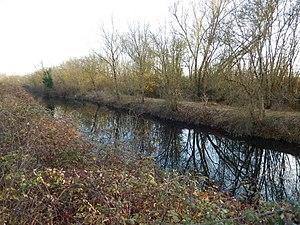
Le canal du Curé, au nord de la commune de Longèves (Charente-Maritime, France).
Longèves est une commune du Sud-Ouest de la France située dans le département de la Charente-Maritime. Ses habitants sont appelés les Longevois et les Longevoises.